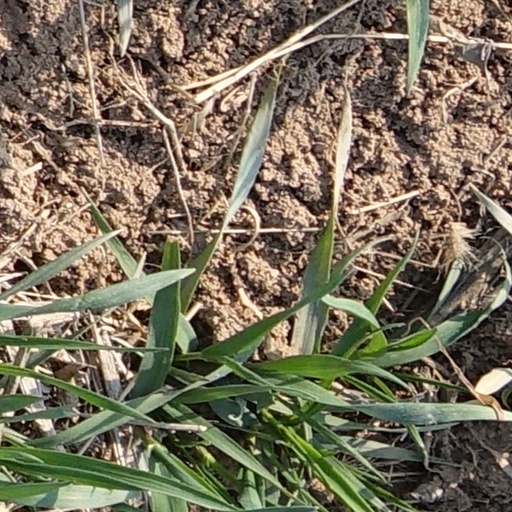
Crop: wheat